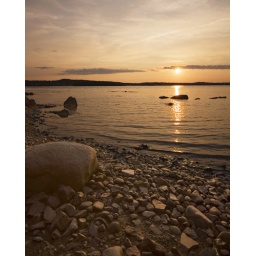
Sunset on beach rocks in Lewisporte, Newfoundland